Cherokee Ranch

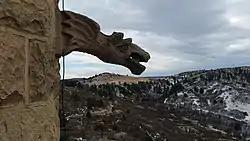
Gargoyle photographed in 2014

Cherokee Ranch, in Douglas County, Colorado near Sedalia, has been a purebred cattle ranch since 1954, including raising Santa Gertrudis cattle. The ranch is private property but offers frequent public and private events and tours. The property overlaps with portions of the Cherokee Ranch petrified forest.